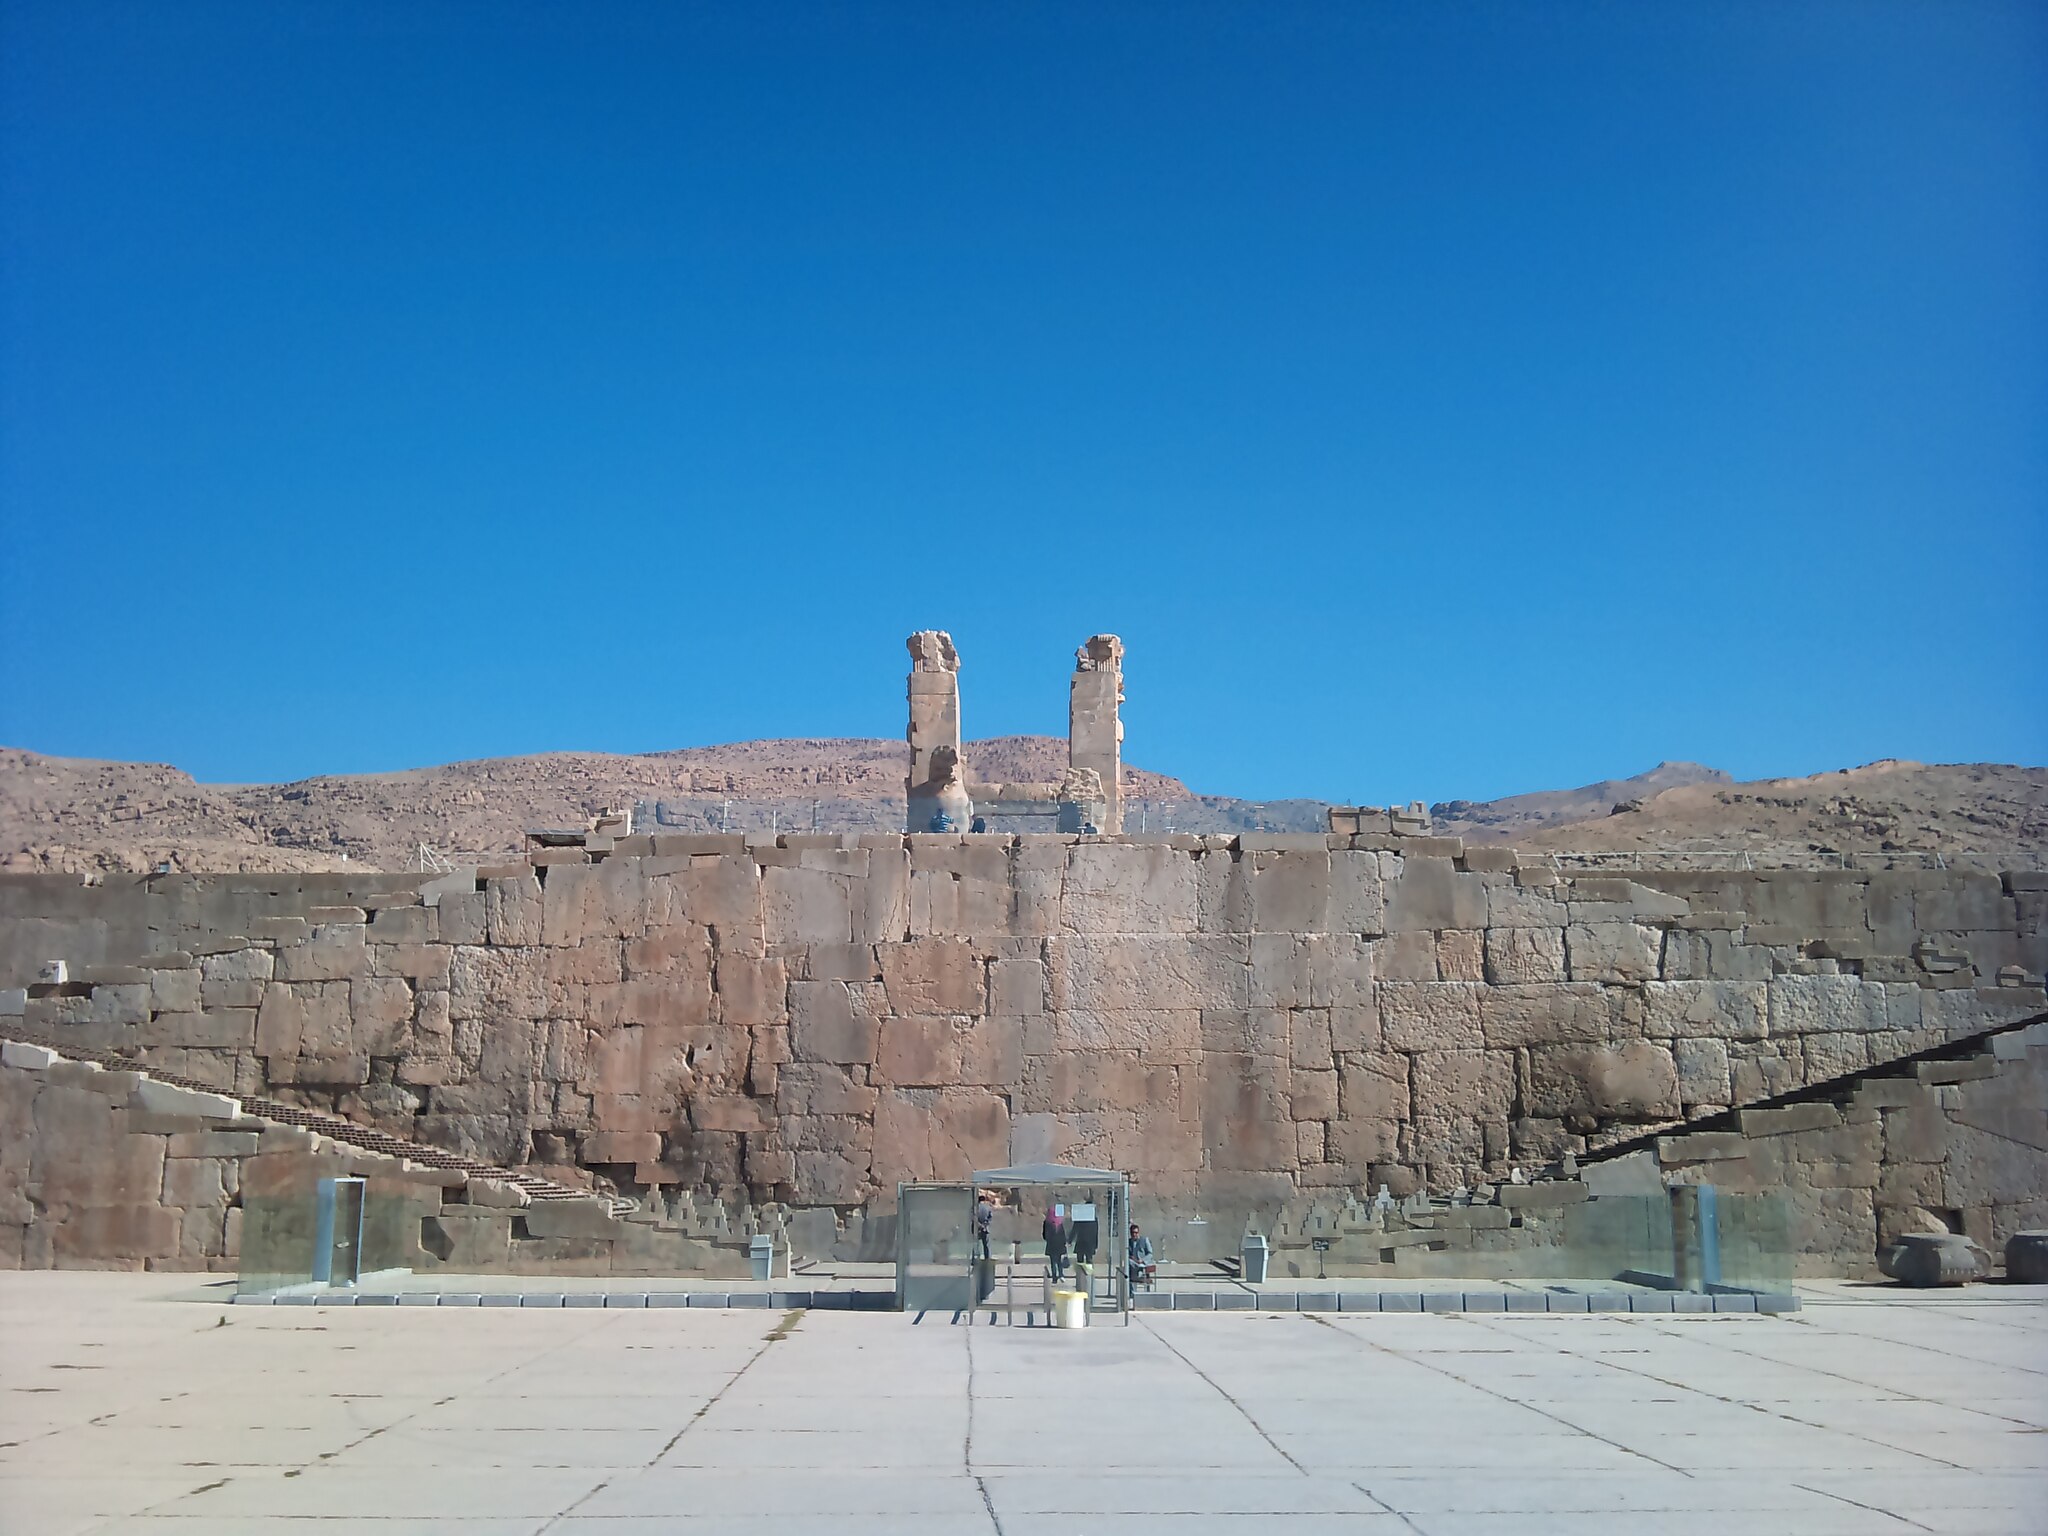
Title: Persepolis (Takhte-Jamshid) 01
Date: 2011-11-28 11:37:41
Categories: Images from Wiki Loves Monuments 2018, Self-published work, Cultural heritage monuments in Iran with known IDs, Uploaded via Campaign:wlm-ir, Images from Wiki Loves Monuments in Marvdasht, 2011 in Persepolis, Iran photographs taken on 2011-11-28, Images from Wiki Loves Monuments 2018 in Iran, Remote views of Gate of All Nations, Terrace Stairway of Persepolis